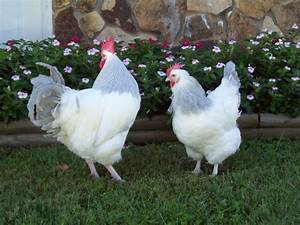
Label: gallina